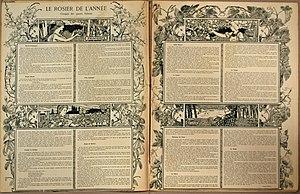
Page de Paris-Noël 1900-1901. Charles Frémine, Le rosier de l'année.
Charles Frémine, né le 3 mai 1841 à Villedieu-les-Poêles et mort le 10 juin 1906 à Paris, est un journaliste, poète et écrivain français.